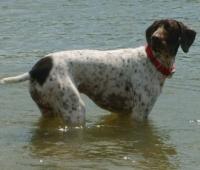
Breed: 211-n000059-German_short_haired_pointer